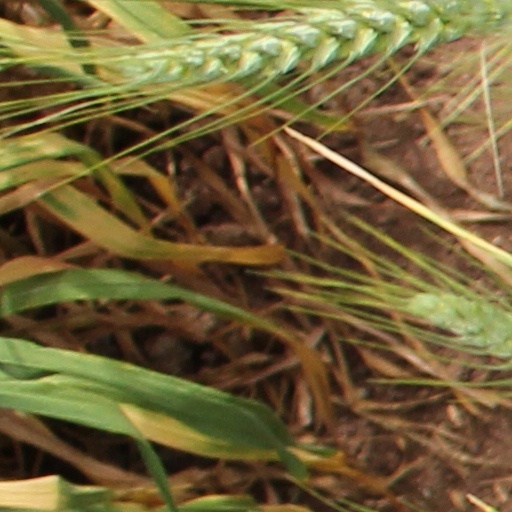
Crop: wheat